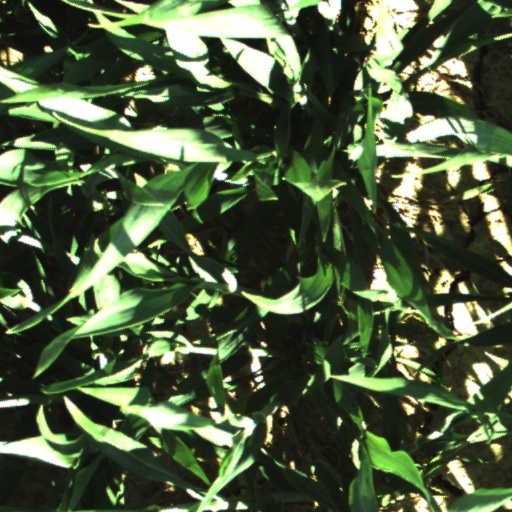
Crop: wheat